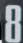
Number: 8